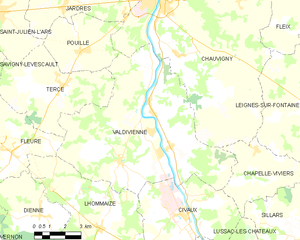
Carte des communes françaises Valdivienne